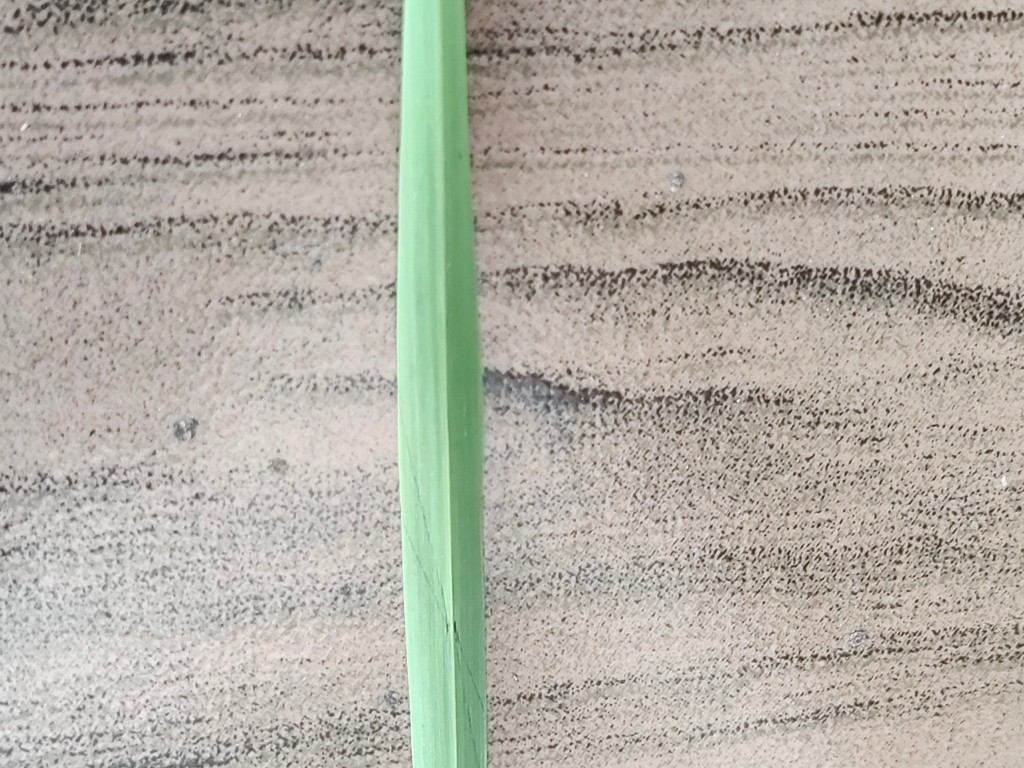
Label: Healthy